Tatra (company)

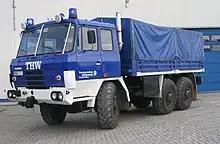
Tatra 815 of THW Staßfurt in 2006

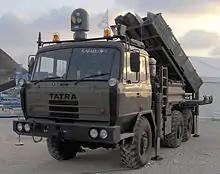
SPYDER anti-aircraft missile system developed by the Israeli company Rafael, fitted atop a TATRA truck

The Tatra 815 was designed for extreme off-road conditions, and its road versions are derived from the off-road original. After the 53rd session of the Council for Mutual Economic Assistance, a directive was issued that Tatra N.P. would be the sole supplier of off-road commercial vehicles of <12 ton capacity for Eastern Bloc countries, leading to a modernization of the company and its production models. Following extensive testing at different sites, including Siberia, the type T815 was introduced in 1982 with production starting in 1983. The T815 was made of 142 main assembly components as opposed to the 219 main assembly components of its predecessor. The engine's power output was increased by up to 45% and a new COE tiltable cabin was introduced. Modular engine designs resulted in offerings of V8, V10 or V12 engines with or without turbocharger.